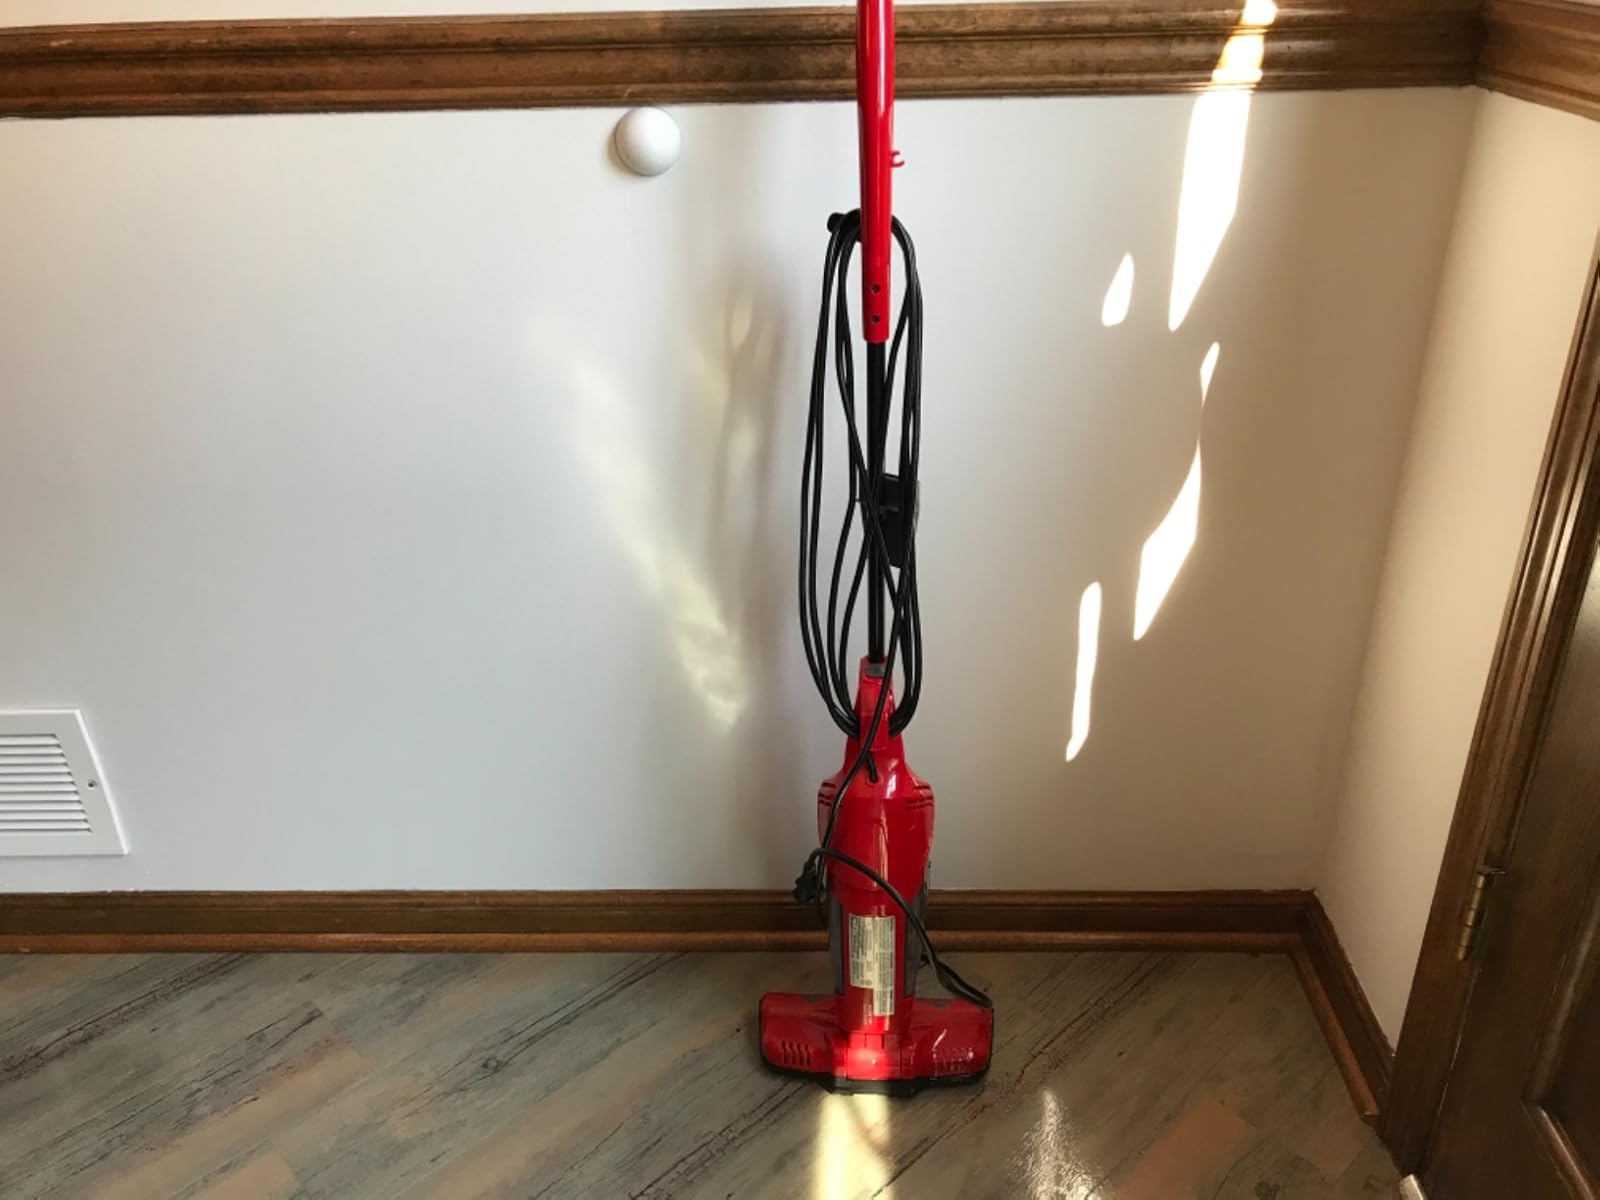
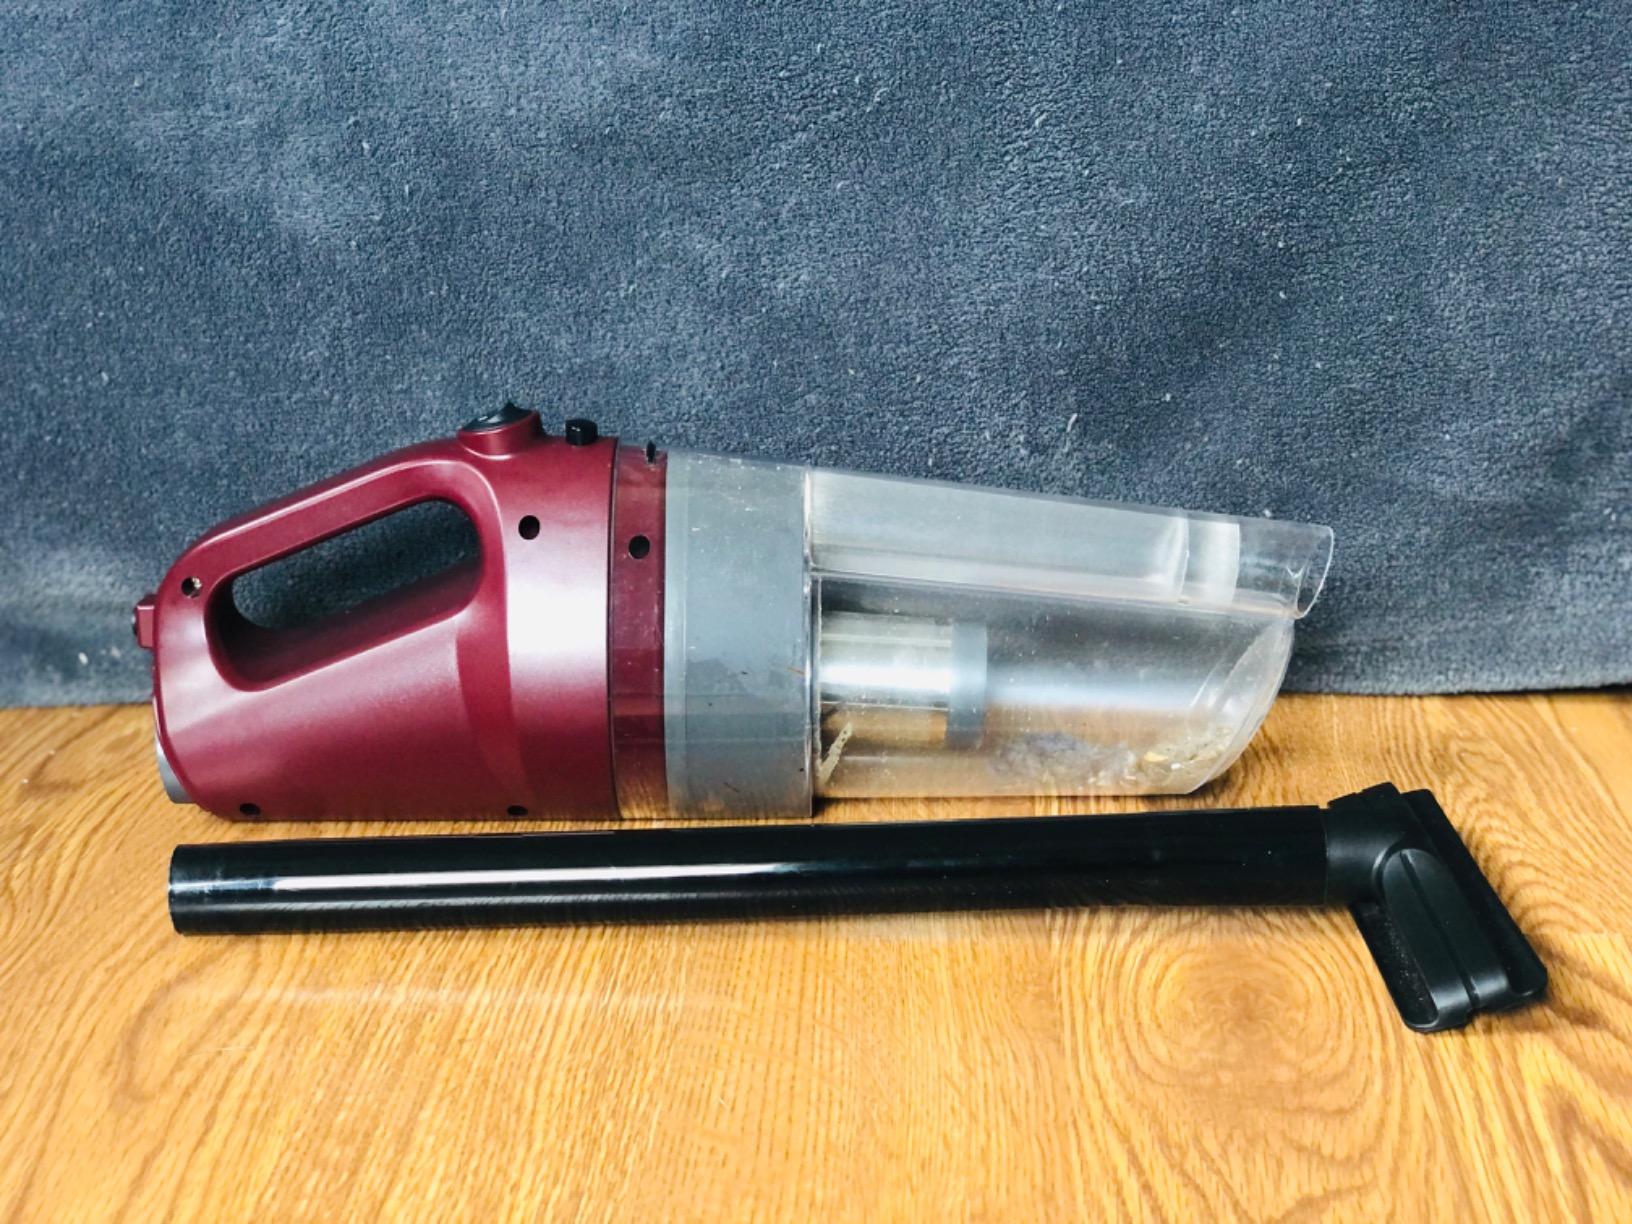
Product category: items_vacuum
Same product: no